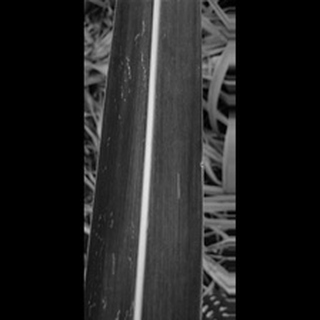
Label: sugarcane_yellow_leaf_disease